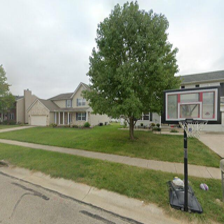
Label: streetView